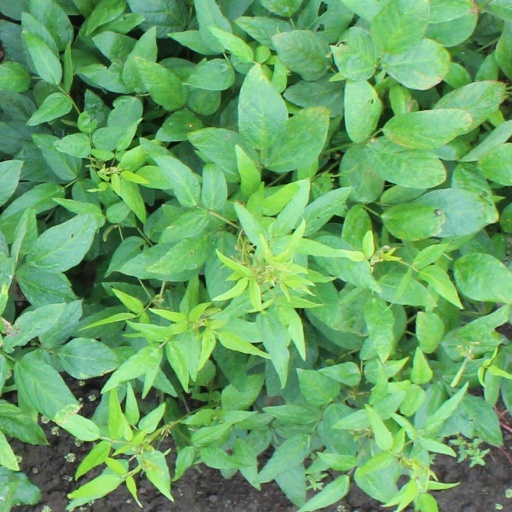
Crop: soybean